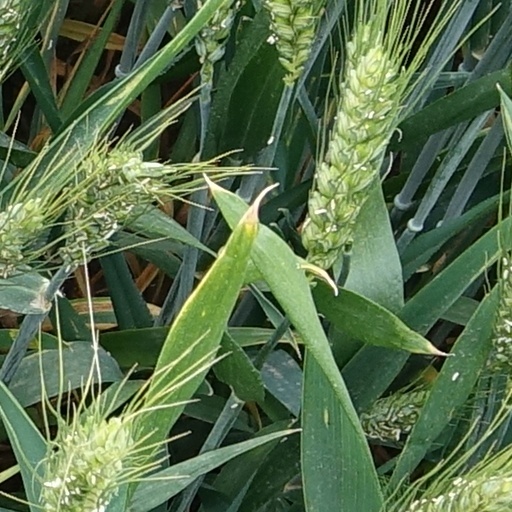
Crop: wheat